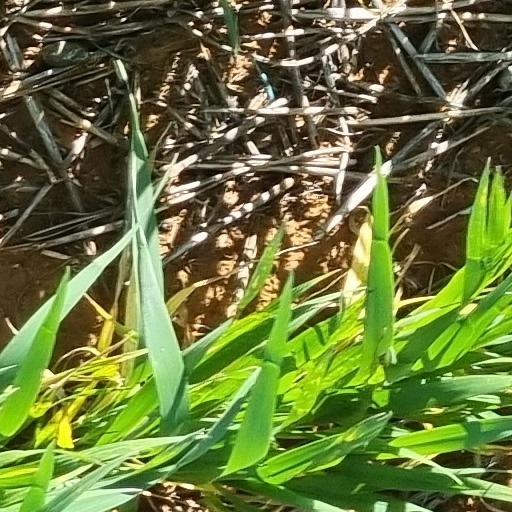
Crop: wheat